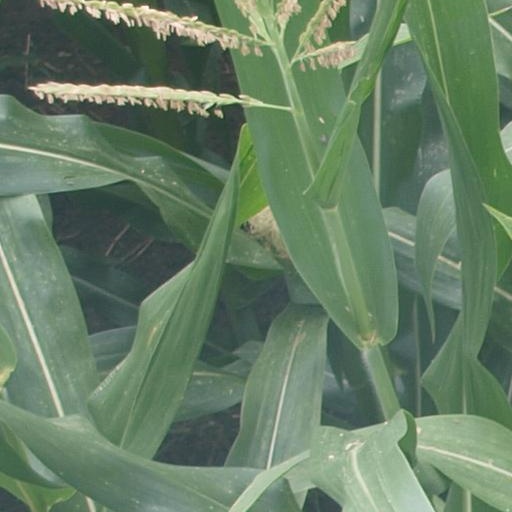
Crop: maize; corn